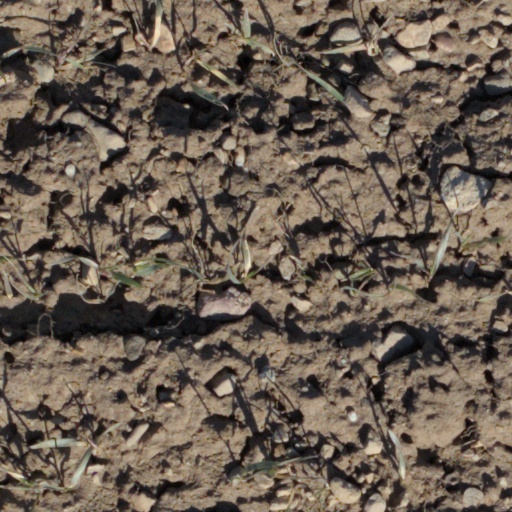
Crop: wheat